Wind power in Ireland

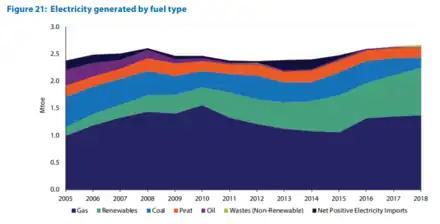
Figure 2: Electricity generated by fuel type in the Republic of Ireland in million tonnes of oil equivalent (Mtoe), Graph source: SEAI Electricity in Ireland Report, 2019 Datasource: Eirgrid

Concerns over energy security (Ireland has an estimated 15.4m tonnes of coal reserves, peat bogs, offshore oil and gas fields, and has extensive wind resources), climate change mitigation policies, and compliance with EU Directives for market liberalization, have all shaped wind power development in Ireland.